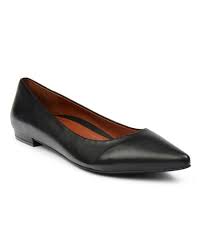
Label: Ballet Flat